Nikola Tesla

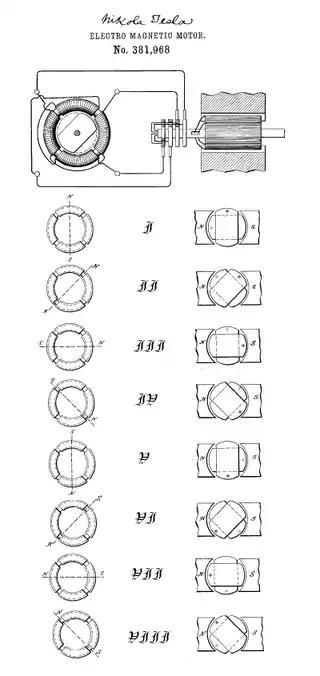
Drawing from , illustrating the principle of Tesla's alternating current induction motor

In late 1886, Tesla met Alfred S. Brown, a Western Union superintendent, and New York attorney Charles Fletcher Peck. The two men were experienced in setting up companies and promoting inventions and patents for financial gain. Based on Tesla's new ideas for electrical equipment, including a thermo-magnetic motor idea, they agreed to back the inventor financially and handle his patents. Together they formed the Tesla Electric Company in April 1887, with an agreement that profits from generated patents would go to Tesla, to Peck and Brown, and to fund development. They set up a laboratory for Tesla at 89 Liberty Street in Manhattan, where he worked on improving and developing new types of electric motors, generators, and other devices.